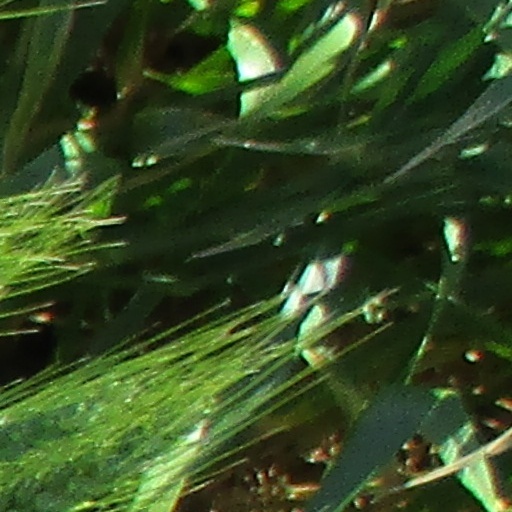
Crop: wheat